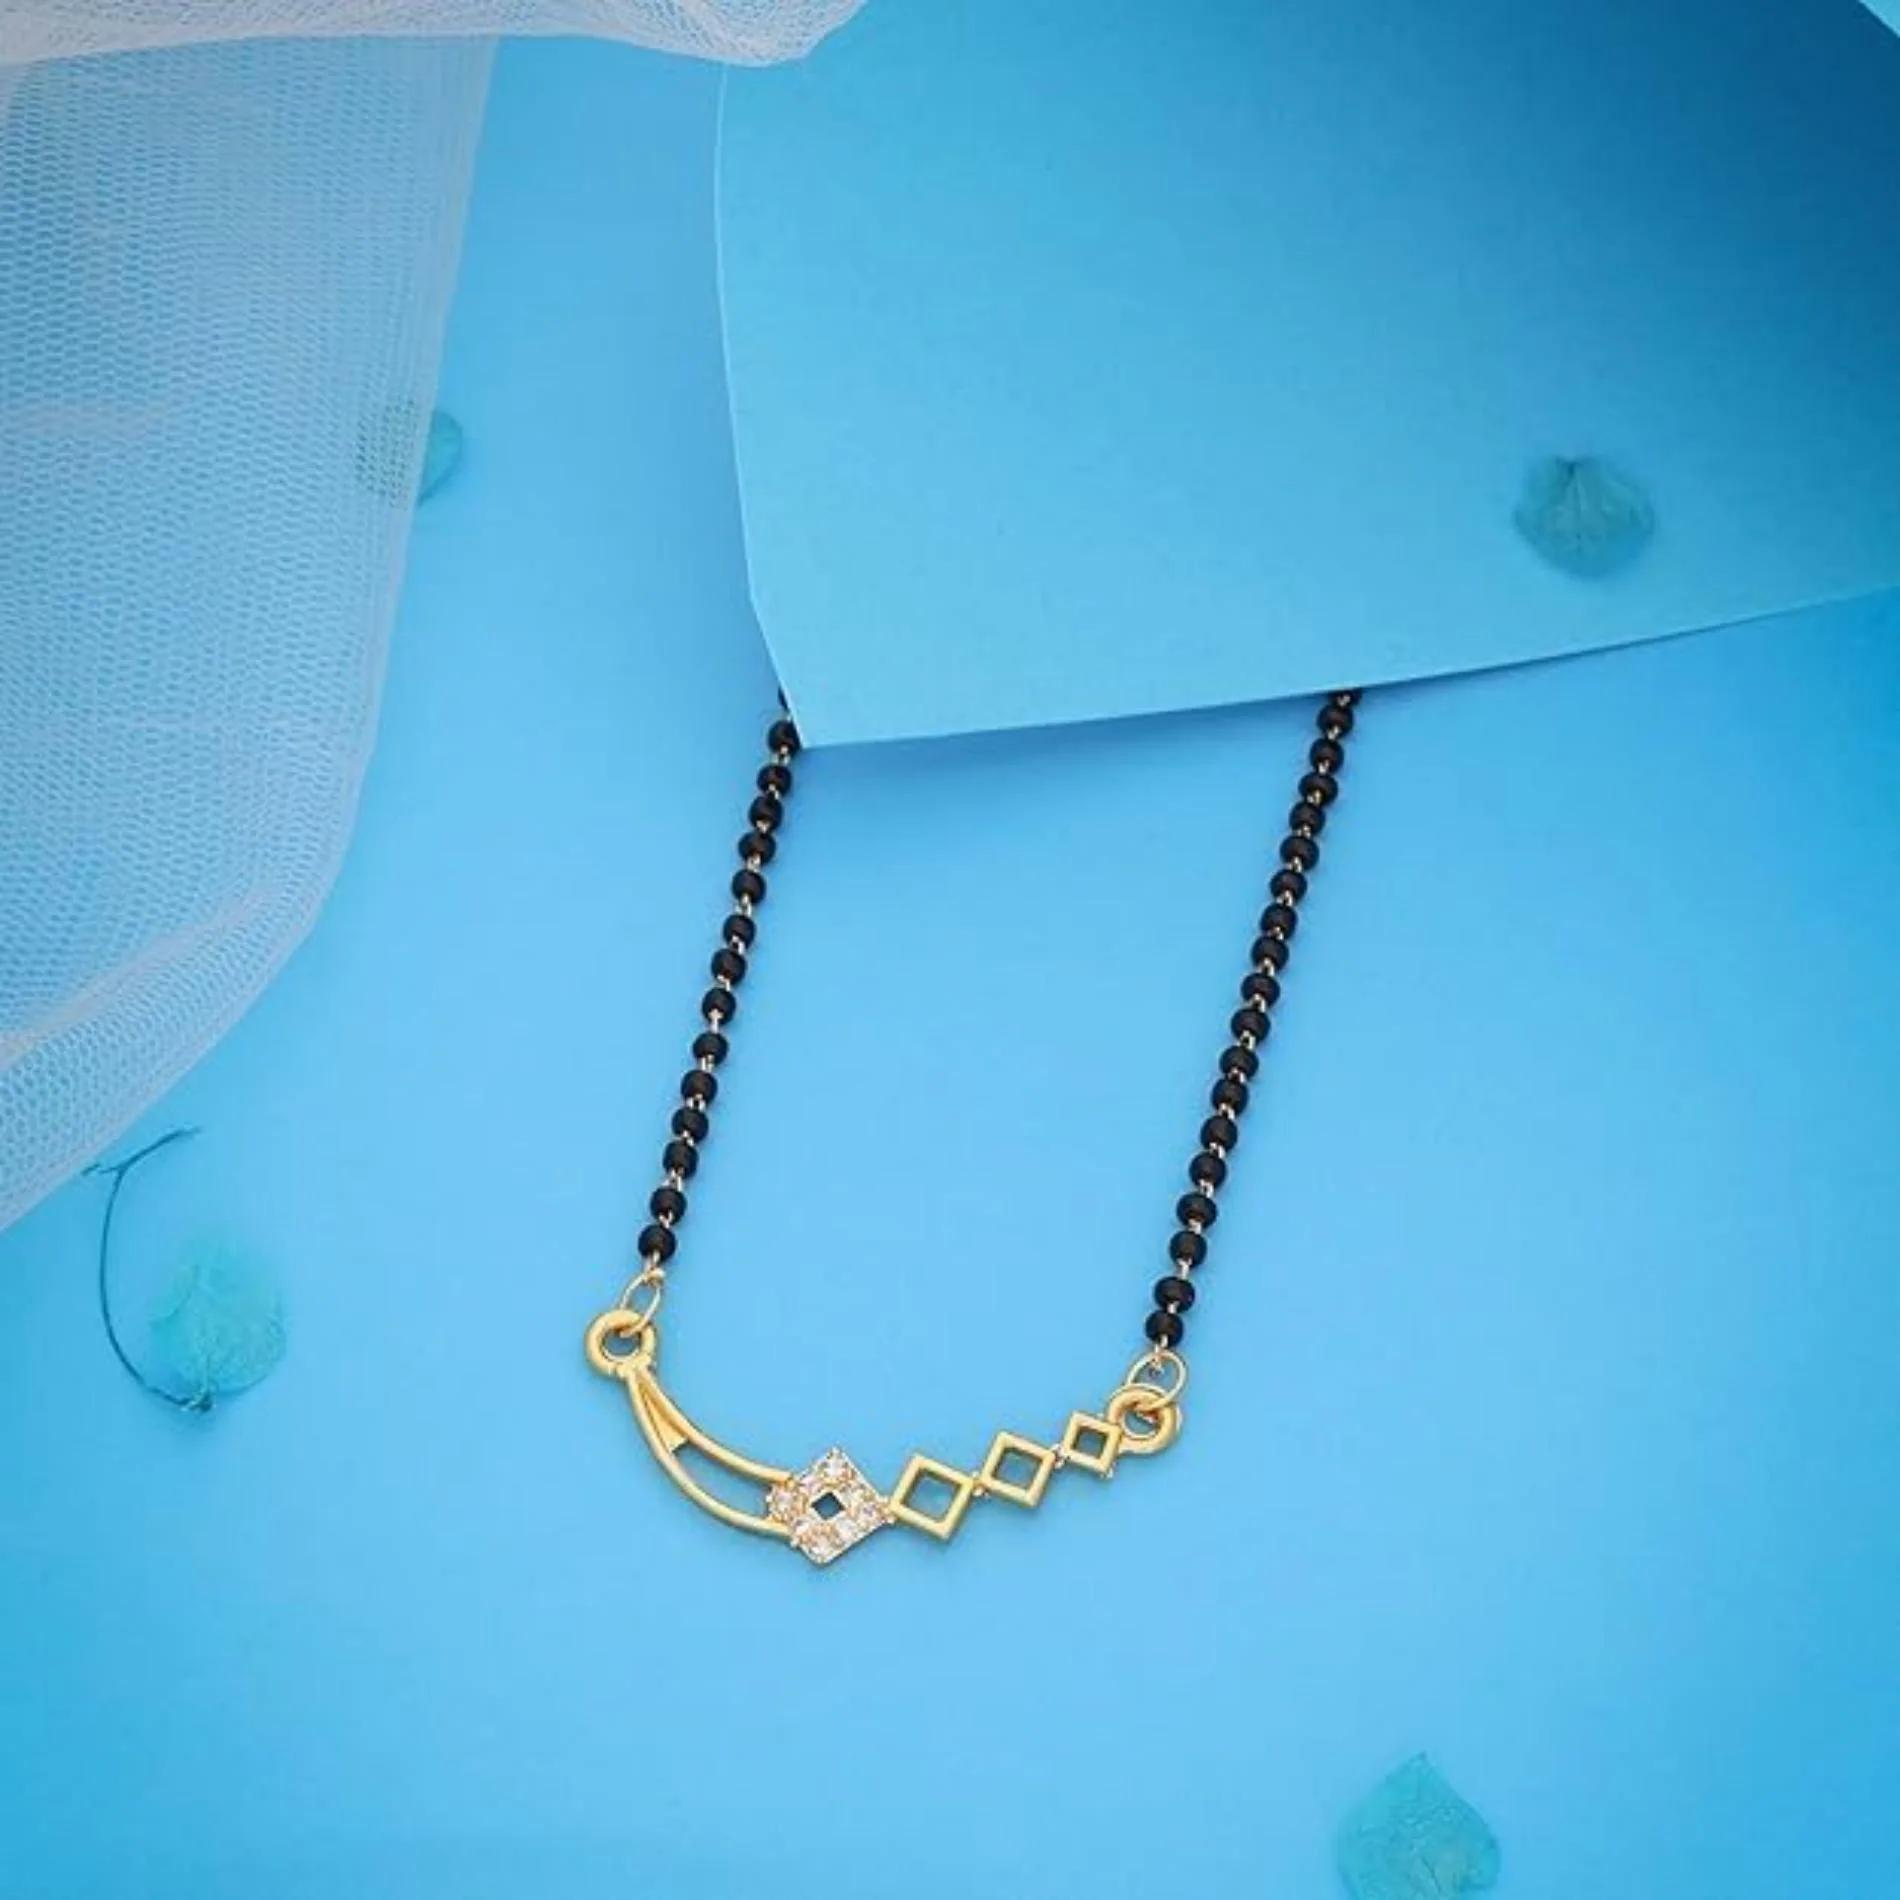
BCOMWALA JEWELS Traditional Mangalsutra for Women | Elegant Black Beads Necklace | Premium Quality Diamond & Kundan Mangalsutra | Perfect Bridal & Wedding Jewelry | Timeless Indian Sacred Symbol
Type: Necklaces
Brand: BCOMWALA JEWELS
Price: Rs. 309
 Discover timeless elegance with the BCOMWALA JEWELS Traditional Mangalsutra, a perfect blend of tradition and modern sophistication. Crafted for women who cherish the sacred symbol of Indian culture, this Mangalsutra features a captivating design with premium-quality diamond and kundan embellishments, paired with elegant black beads. Whether it's for daily wear, bridal attire, or special occasions, this necklace adds grace and charm to any outfit.
Features: Elegant Design: Classic black beads paired with premium-quality diamond and kundan work for a sophisticated and timeless look.,High-Quality Materials: Made with durable and skin-friendly materials, ensuring comfort and longevity.,Perfect for All Occasions: Ideal for weddings, festive events, or daily wear, enhancing both traditional and modern outfits.,Sacred Symbolism: A traditional Indian mangalsutra symbolizing love, commitment, and marital bliss.,Thoughtful Gifting Option: Comes in an attractive packaging, making it a perfect gift for brides, wives, and loved ones.